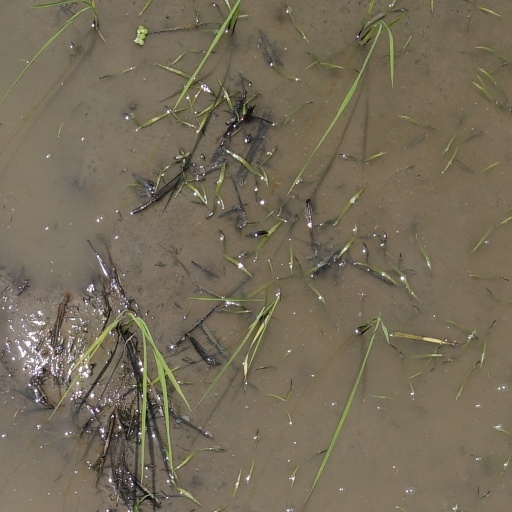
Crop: rice